Charlotte Nichols

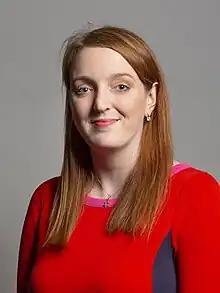
Nichols in 2019

Charlotte Louise Nichols (born 5 April 1991) is a British Labour Party politician who has been the Member of Parliament for Warrington North since 2019.